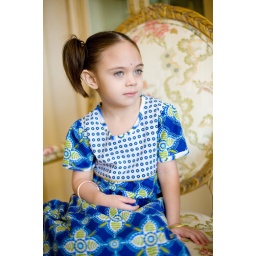
LamanBlu's multi print flared dress is available in blue or pink.